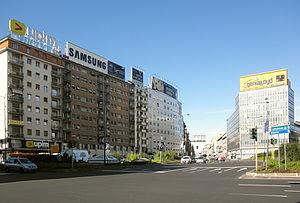
Piazzale Loreto est une place-carrefour de Milan, situé à l'extrémité du corso Buenos Aires, dans la zone 2, aux limites de la zone 3 et à l'origine de viale Monza et de via Padova. Il s'agit d'un important carrefour situé sur un des raccords annulaire de la ville et à proximité du périphérique de Milan.